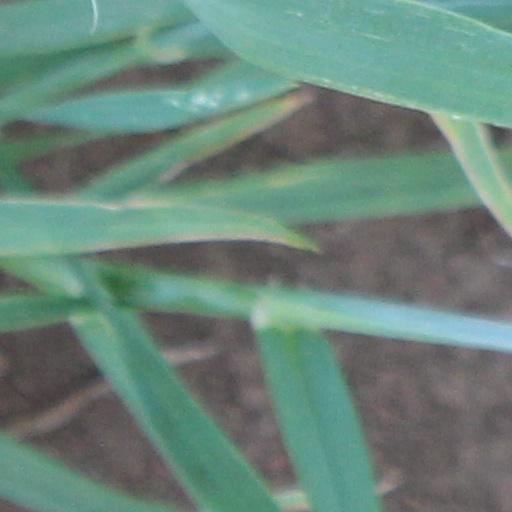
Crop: wheat